Hugh Nanney

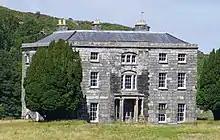
Nannau Hall, Gwynedd

He was the 2nd son of Hugh Nanney of Nannau Hall and educated at Eton College and Jesus College, Oxford where he matriculated in 1687. He entered Lincoln's Inn in 1687 to study law. He succeeded his elder brother to the family estate.